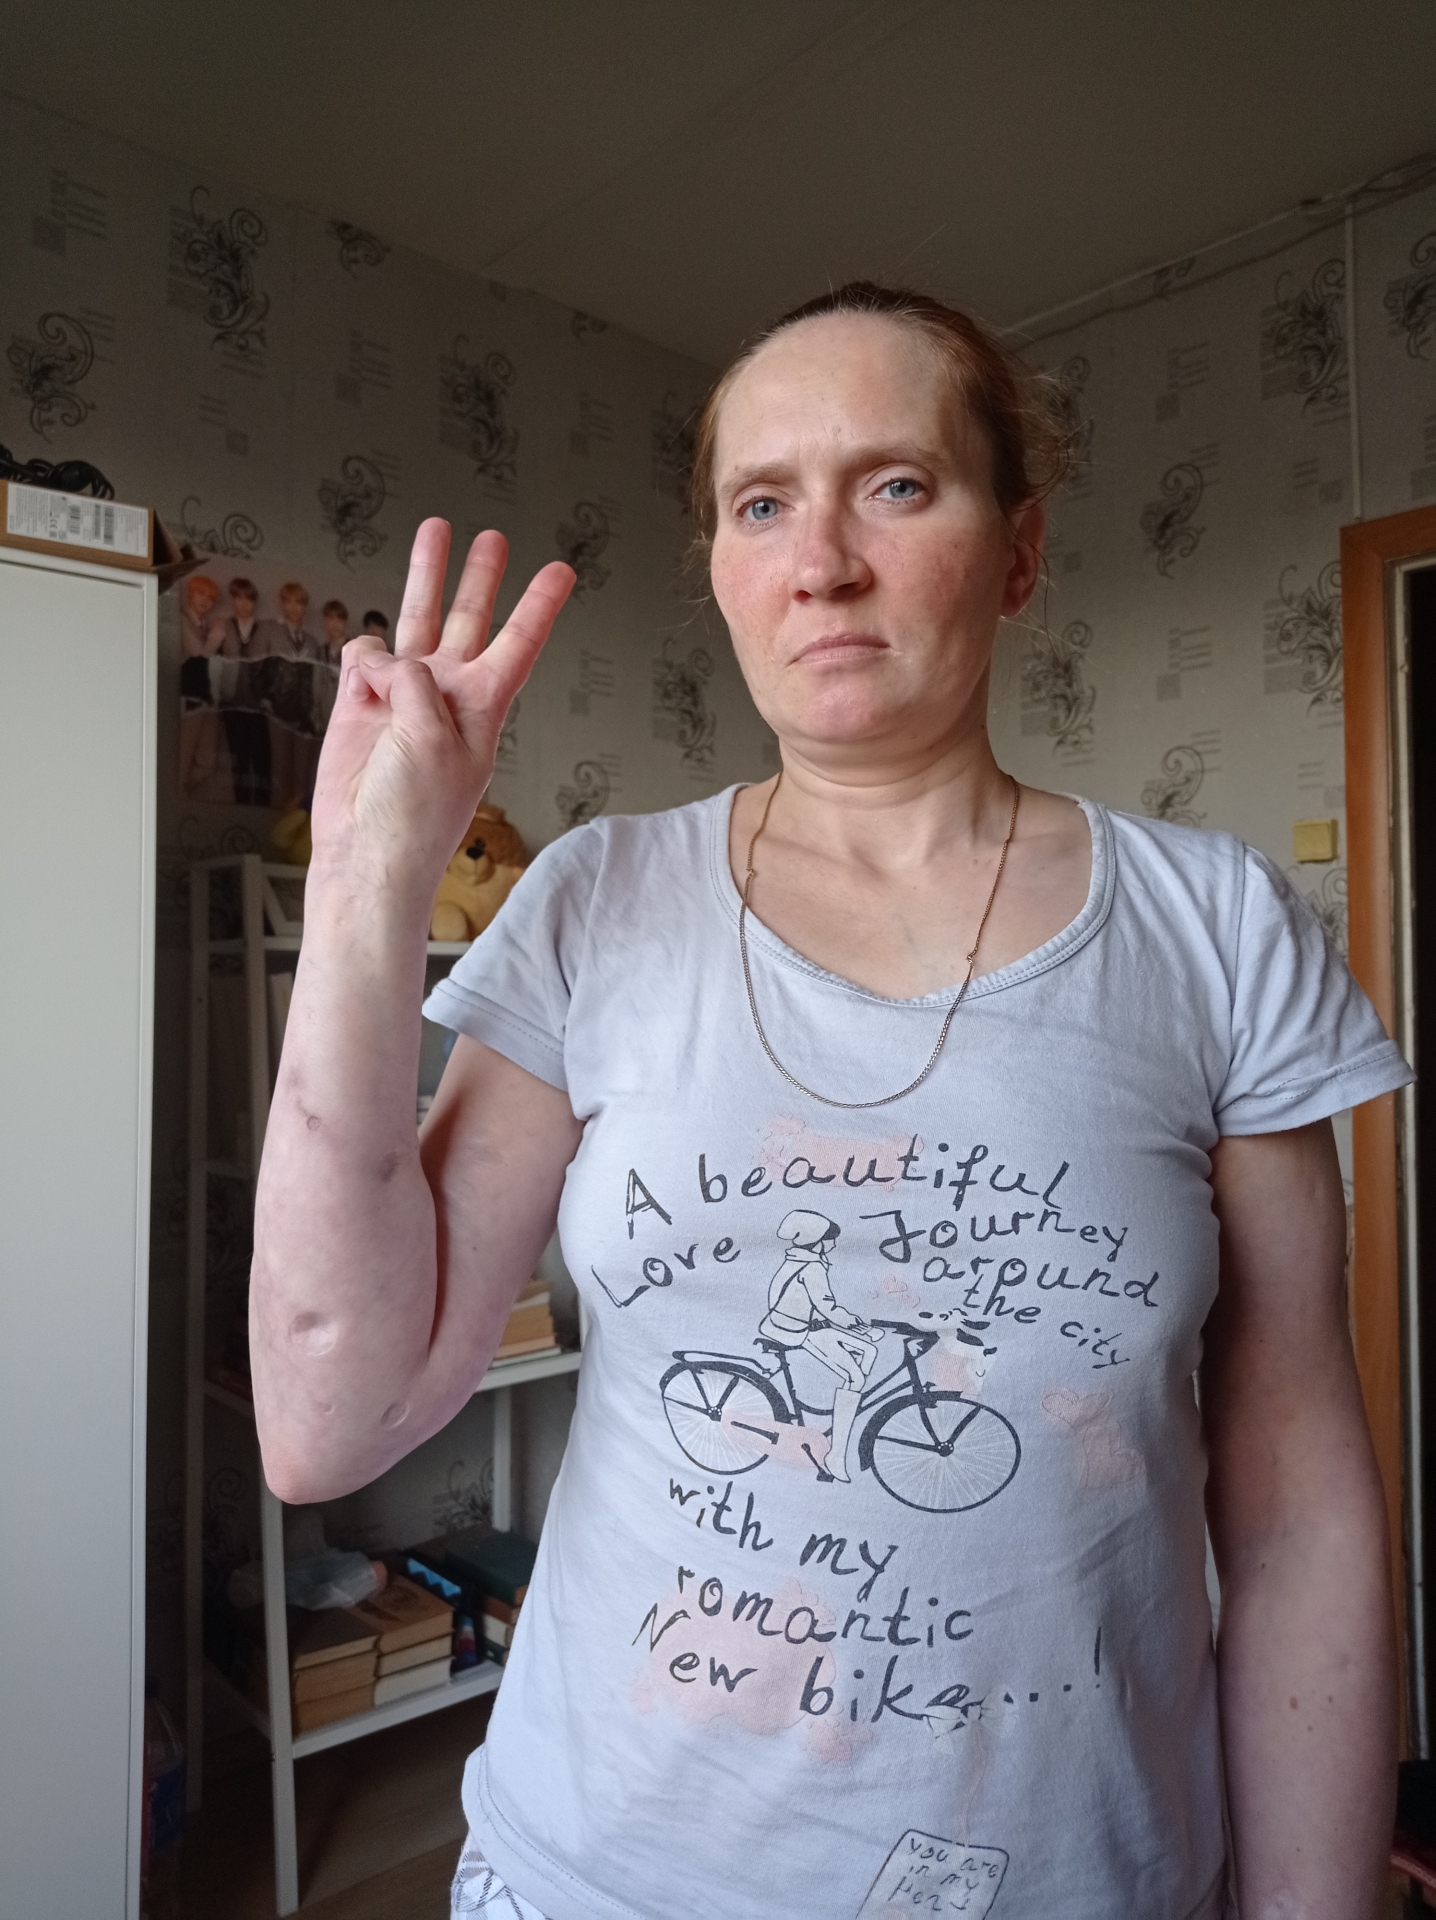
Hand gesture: three